Dartmouth Big Green men's lacrosse

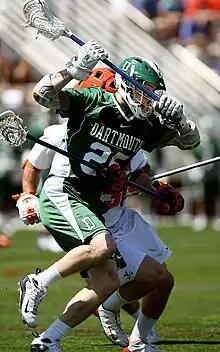
A game between Dartmouth and Virginia in 2009

Andy Towers became the Big Green's ninth Head Coach in 2010. Towers had been an assistant Dartmouth coach for the preceding 5 seasons. In 2013, Dartmouth Men's lacrosse posted another stunning upset against then #9 Princeton, beating them 10-9 at Scully-Fahey field on March 13. As reported in College Crosse: